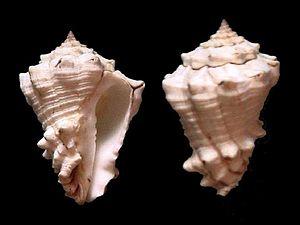
Vasum est un genre de mollusques gastéropodes de la famille des Turbinellidae.